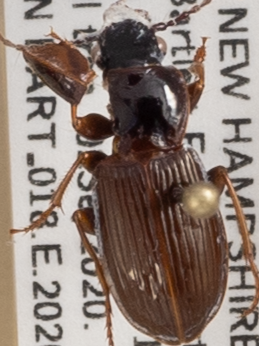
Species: Pterostichus pensylvanicus
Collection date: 2020-09-02
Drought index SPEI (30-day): -0.976
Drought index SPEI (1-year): -0.156
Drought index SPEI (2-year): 0.558